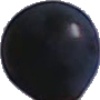
Label: blue_grape